Church of SS Peter & Paul, Aston

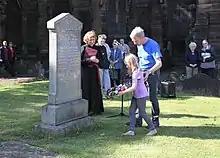
Henry Johnson memorial

The churchyard is closed to burials and maintenance is the responsibility of Birmingham City Council. It was partly cleared in the 1950s as a memorial to Rt Rev Henry McGowen a former vicar. Some parts are overgrown. Notable monuments are: